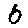
Label: 6